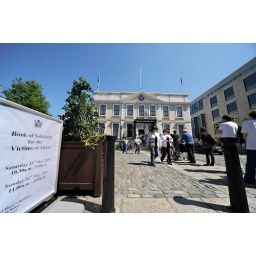
People waiting to sign the book of solidarity for those who were abused in institutions